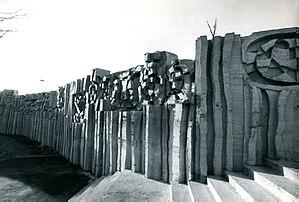
Mur Sculpté, centre commercial au val d'Yerres.
Joséphine Chevry, dite Joséphine ou José, est une sculptrice française.